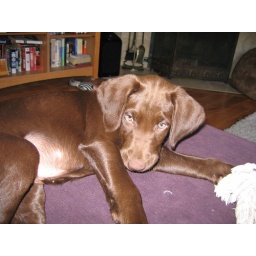
the puppy that resides in same house